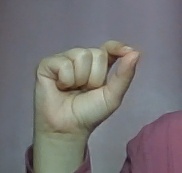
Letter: fa